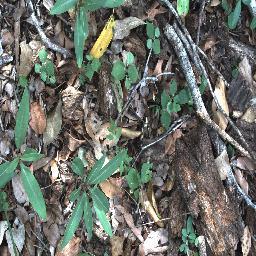
Label: rubber_vine